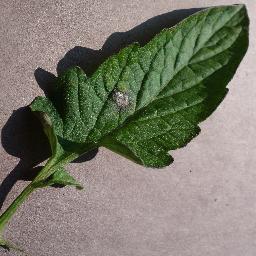
Label: Tomato___Late_blight